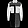
Label: Dress